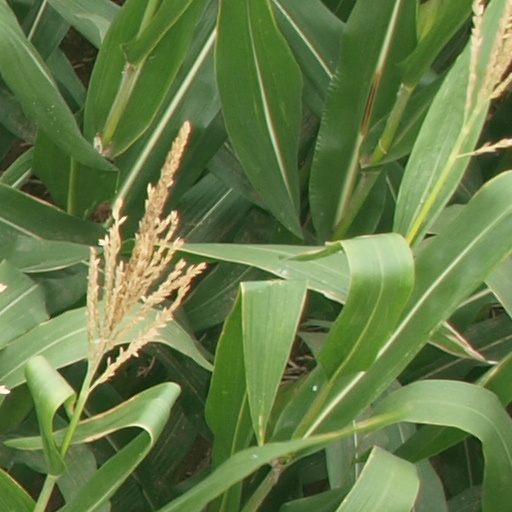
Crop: maize; corn